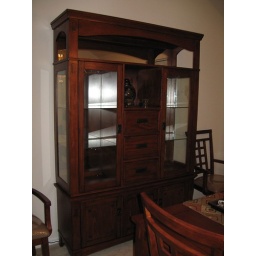
China cabinet in the dining room